Warner Robins, Georgia

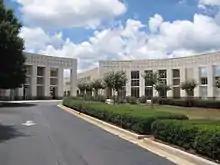
Warner Robins campus of Central Georgia Technical College

The Warner Robins Little Theatre was established in 1962 as a nonprofit community theatre, and now owns its theatre playhouse debt-free. The theatre continues to thrive. Five main shows are produced every year. Occasionally, workshops and other special events are held for the Middle Georgia community.